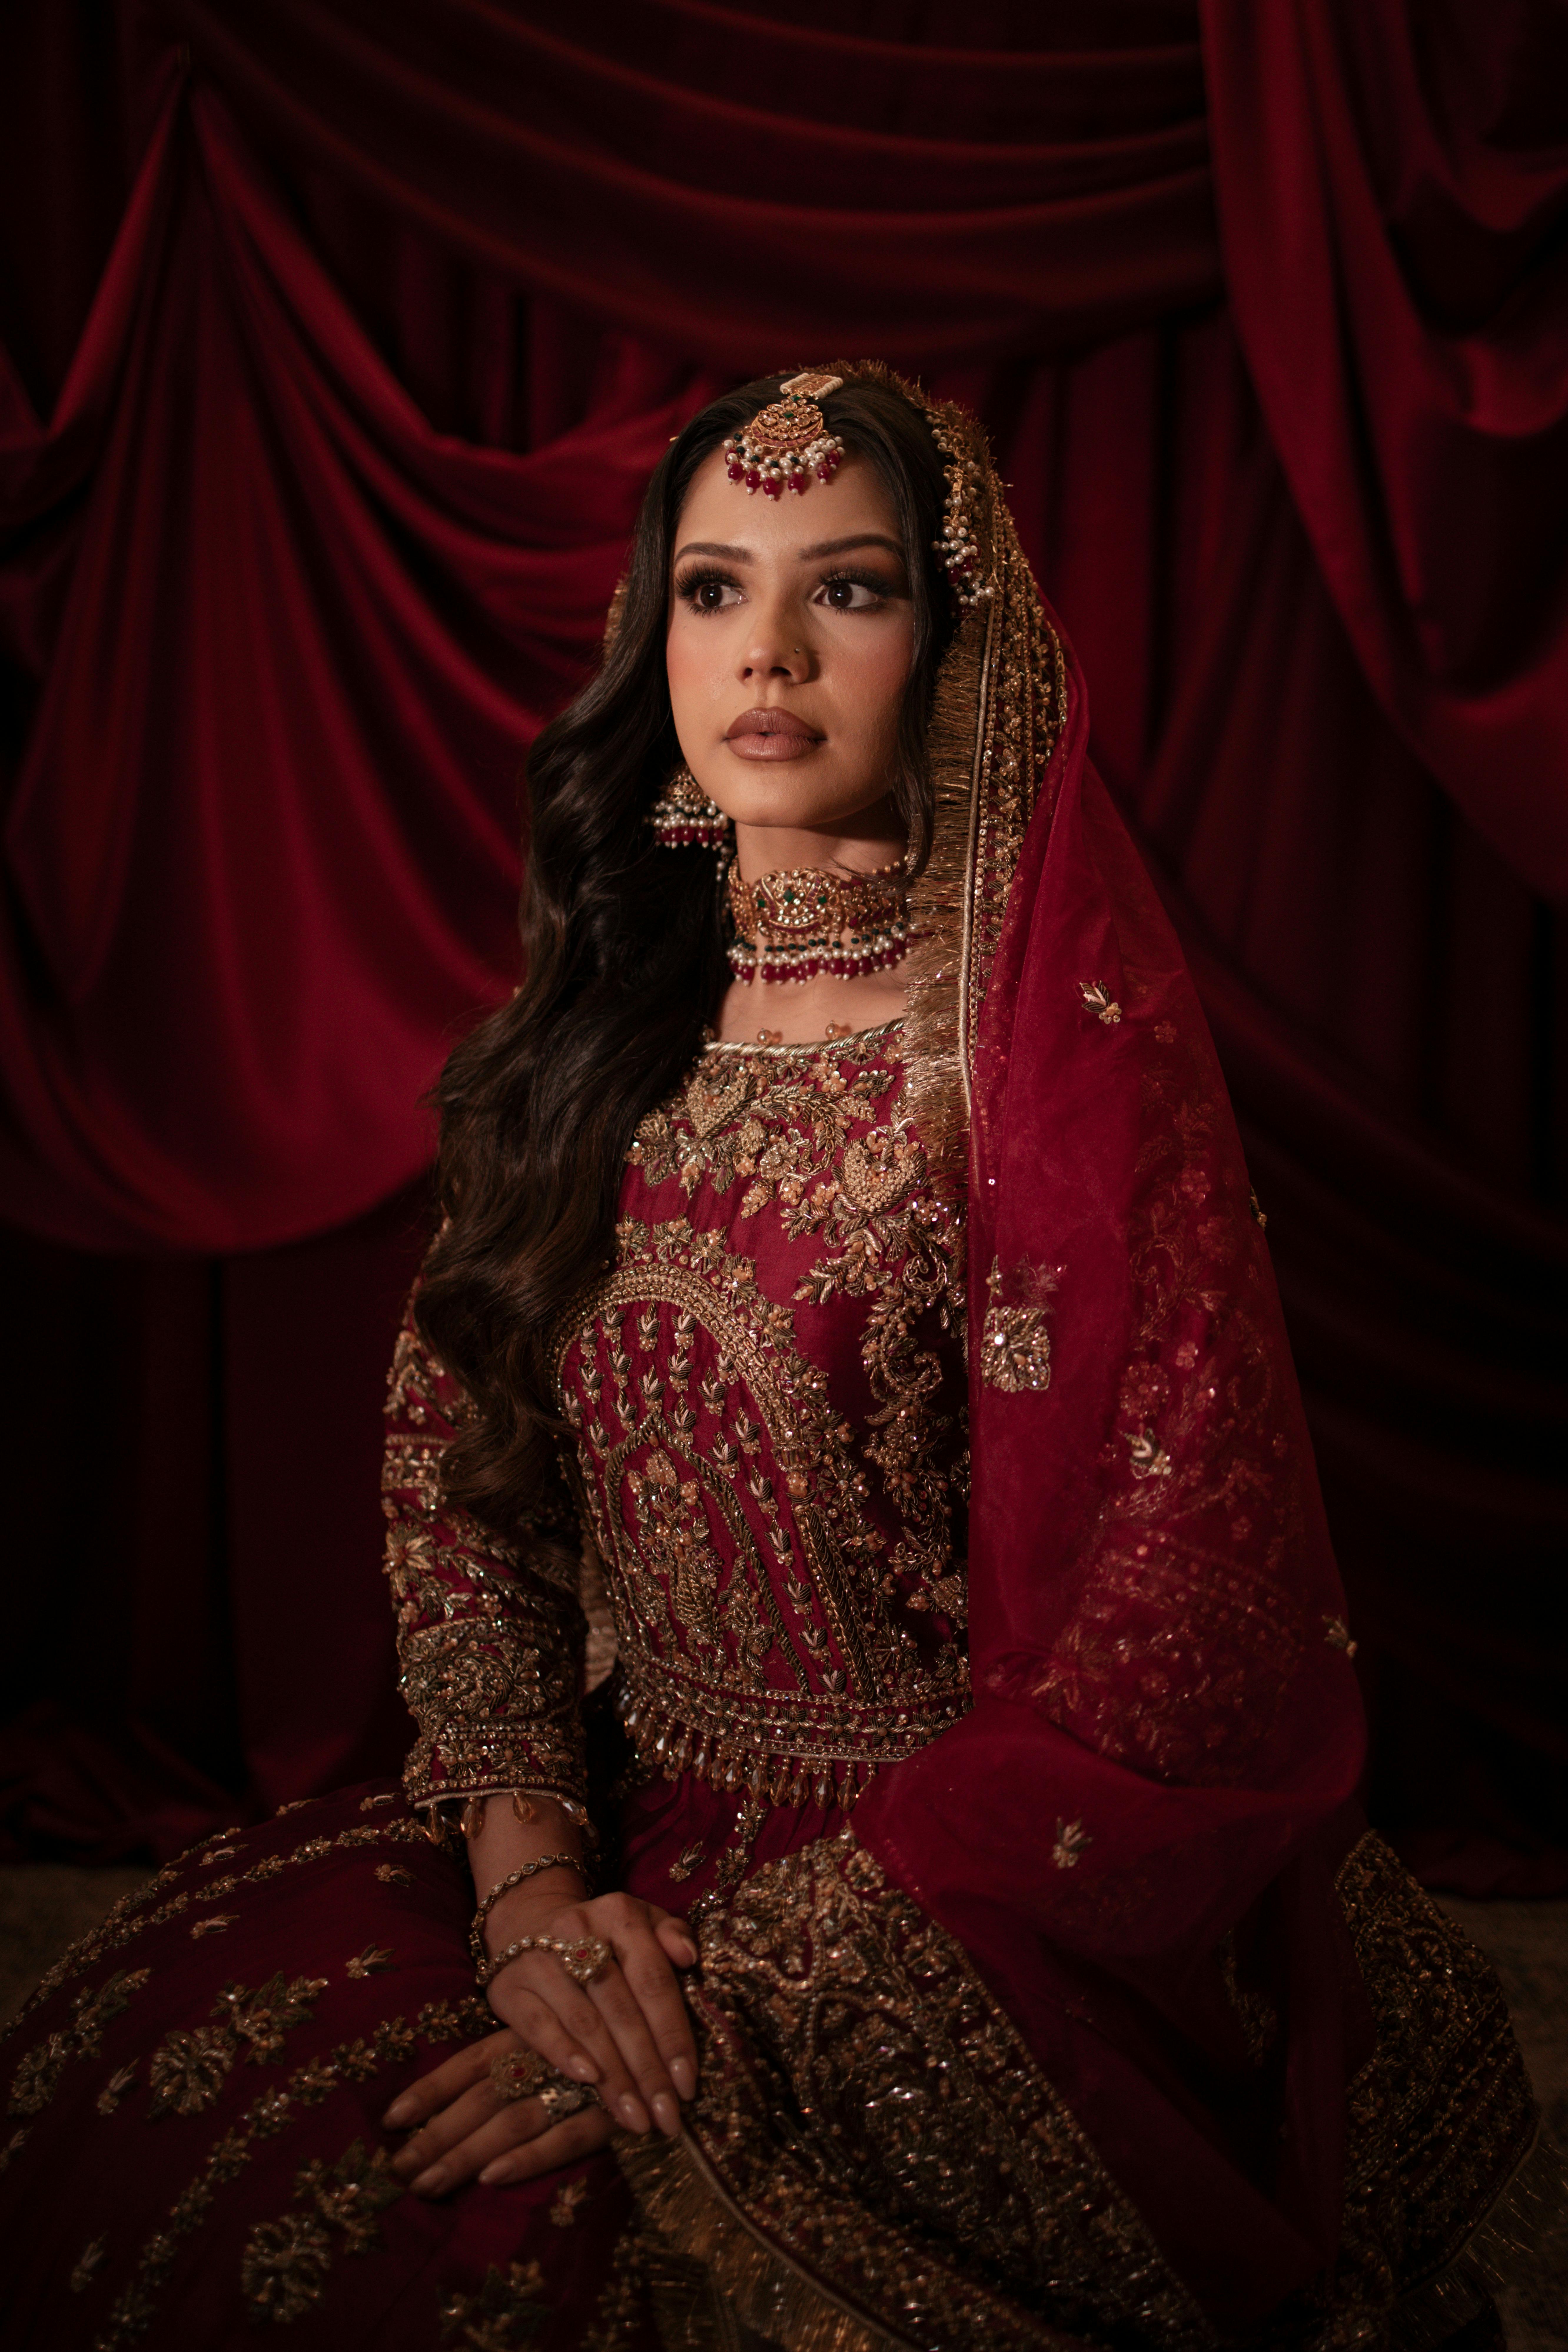
woman, fashion, fashion design, tradition, embellishment, makeover, bride, model, embroidery, cosmetics, fashion model